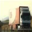
Label: truck